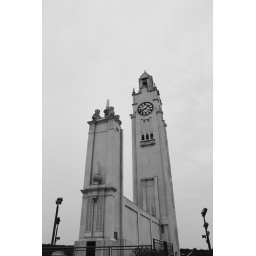
Montreal Clock Tower in black and white